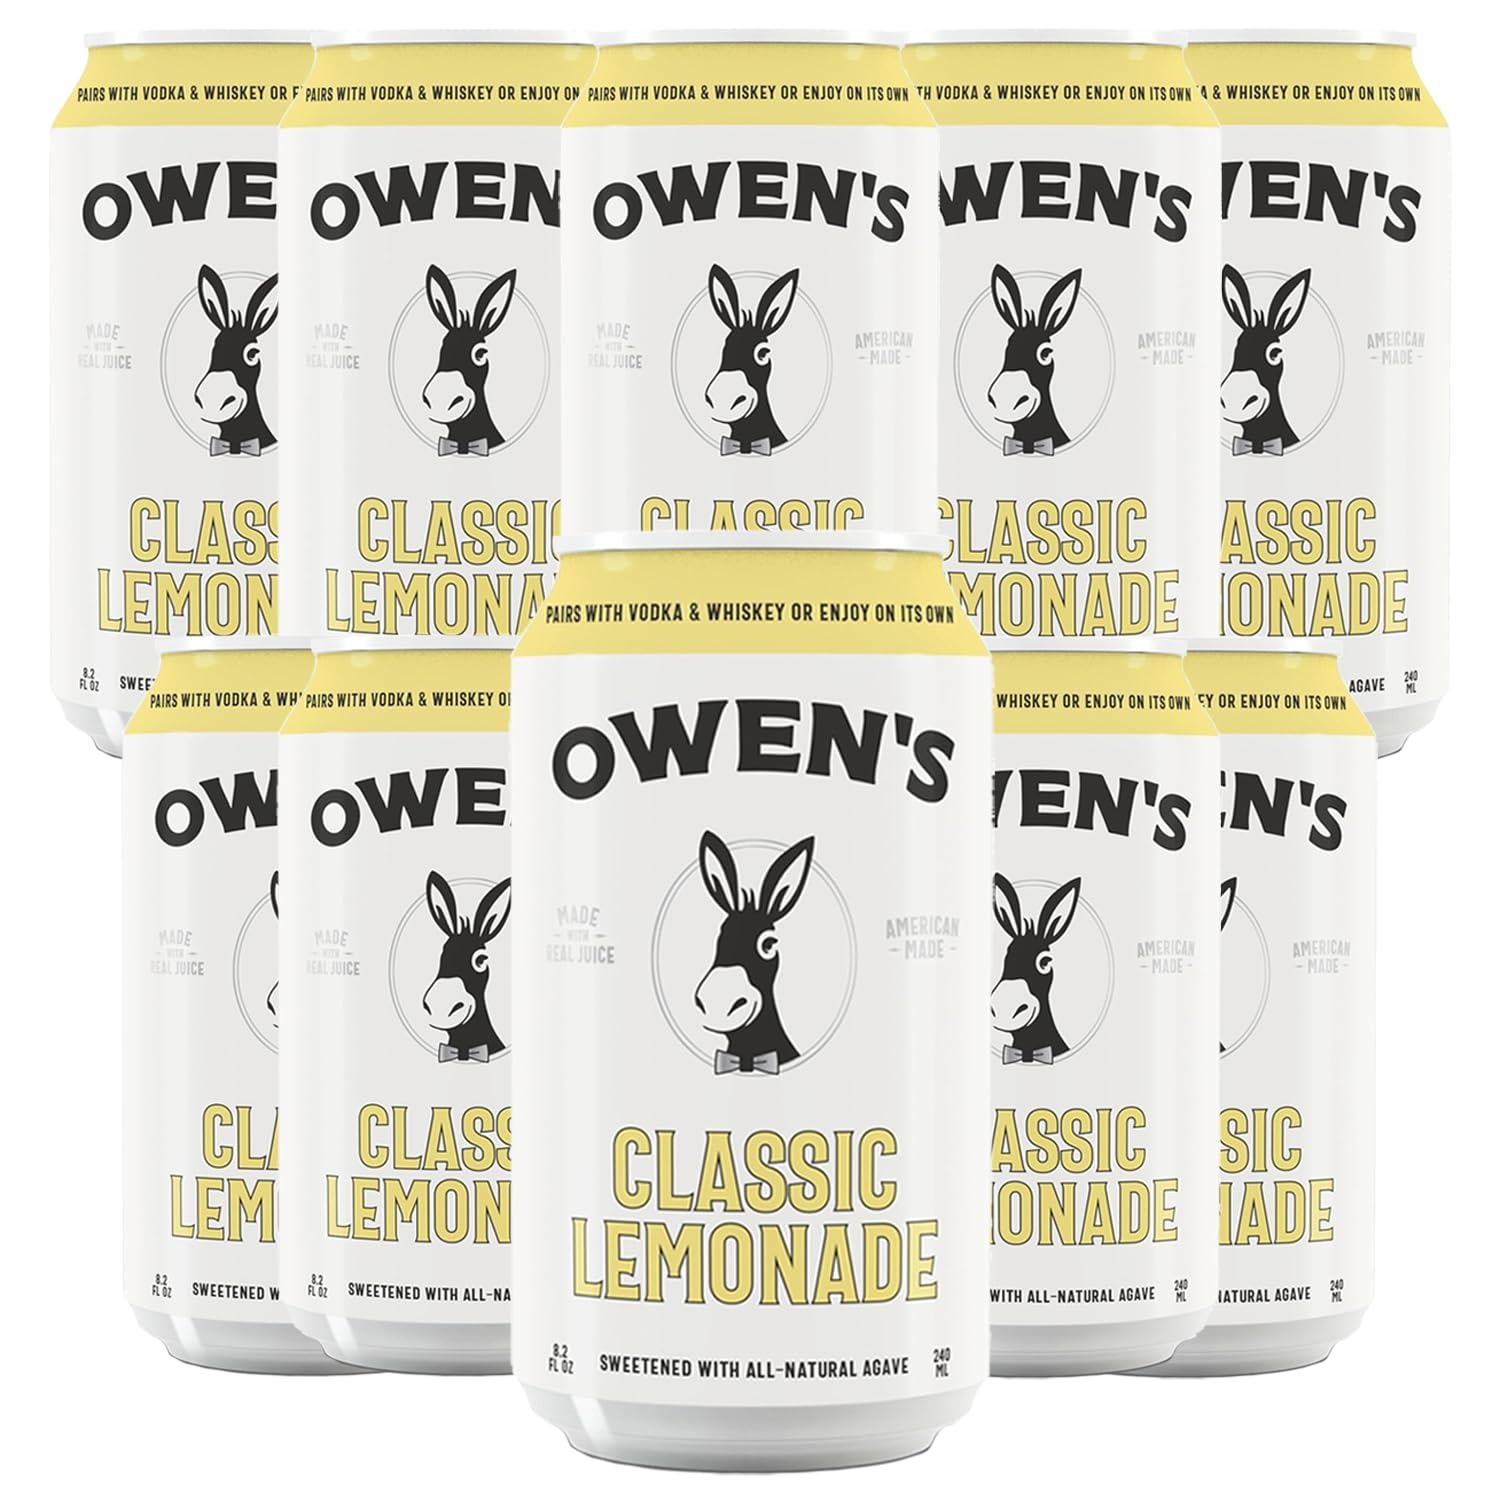
Item Name: Owen’s Craft Mixers | Classic Lemonade 10 Pack | Handcrafted in the USA with Premium Ingredients | Vegan & Gluten-Free Soda Mocktail and Cocktail Mixer
Bullet Point 1: Classic Lemonade: A classic balance of sweet, sour and savory. Each batch is crafted with real lemon juice to brighten any cocktail or mocktail.
Bullet Point 2: Immerse yourself in the award-winning excellence of Owen's Craft Mixers, meticulously crafted to enhance your cocktail experience and foster positive social connections.
Bullet Point 3: Versatile Owen's Mixers seamlessly integrate into cocktail culture, allowing for effortless creation of exceptional cocktails or delicious mocktail options.
Bullet Point 4: Enjoy consistent, high-quality cocktails with every sip, thanks to Owen's dedication to excellence for both bartenders and consumers.
Bullet Point 5: Handcrafted in the USA with premium ingredients, Owen's Mixers ensure a commitment to quality that stands out in every bottle.
Bullet Point 6: Experience the superior taste and purity of Owen's Craft Mixers, made with pure cane sugar, real juice, and a clean ingredient list. Plus, Owen's is vegan and gluten-free, catering to various dietary preferences.
Bullet Point 7: Includes (10) Cans, Phone and tablet holder and tasting notes/recipes.
Value: 8.2
Unit: Fl Oz

Price: 36.48